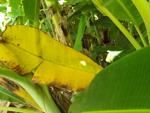
Label: xamthomonas